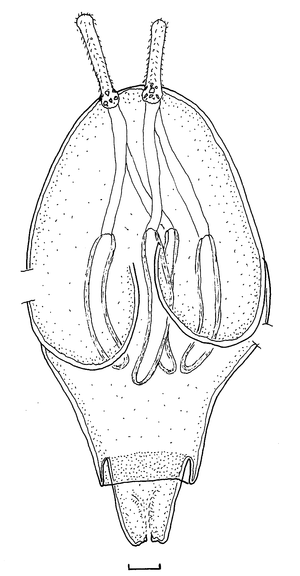
Un tentacule est un appendice que possèdent certains invertébrés.